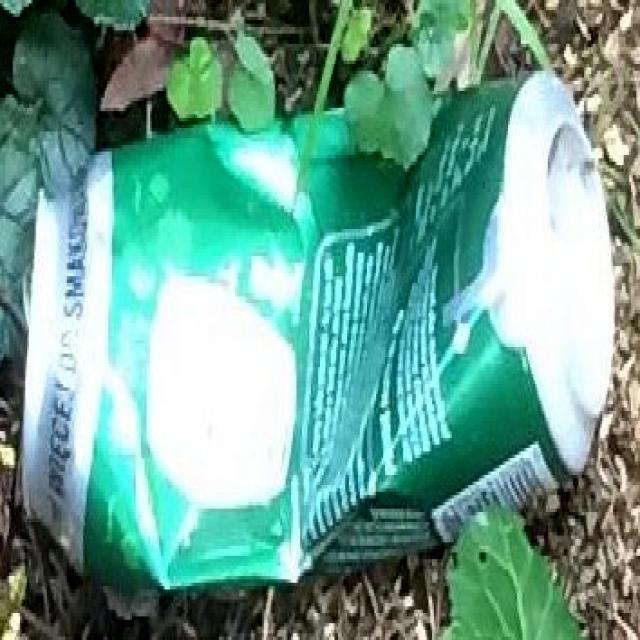
Label: Metal